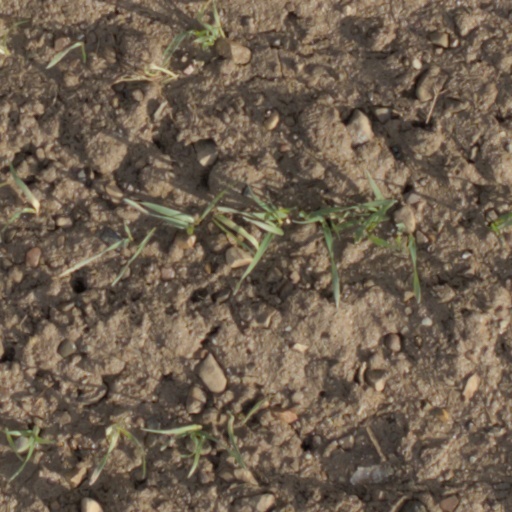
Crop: wheat